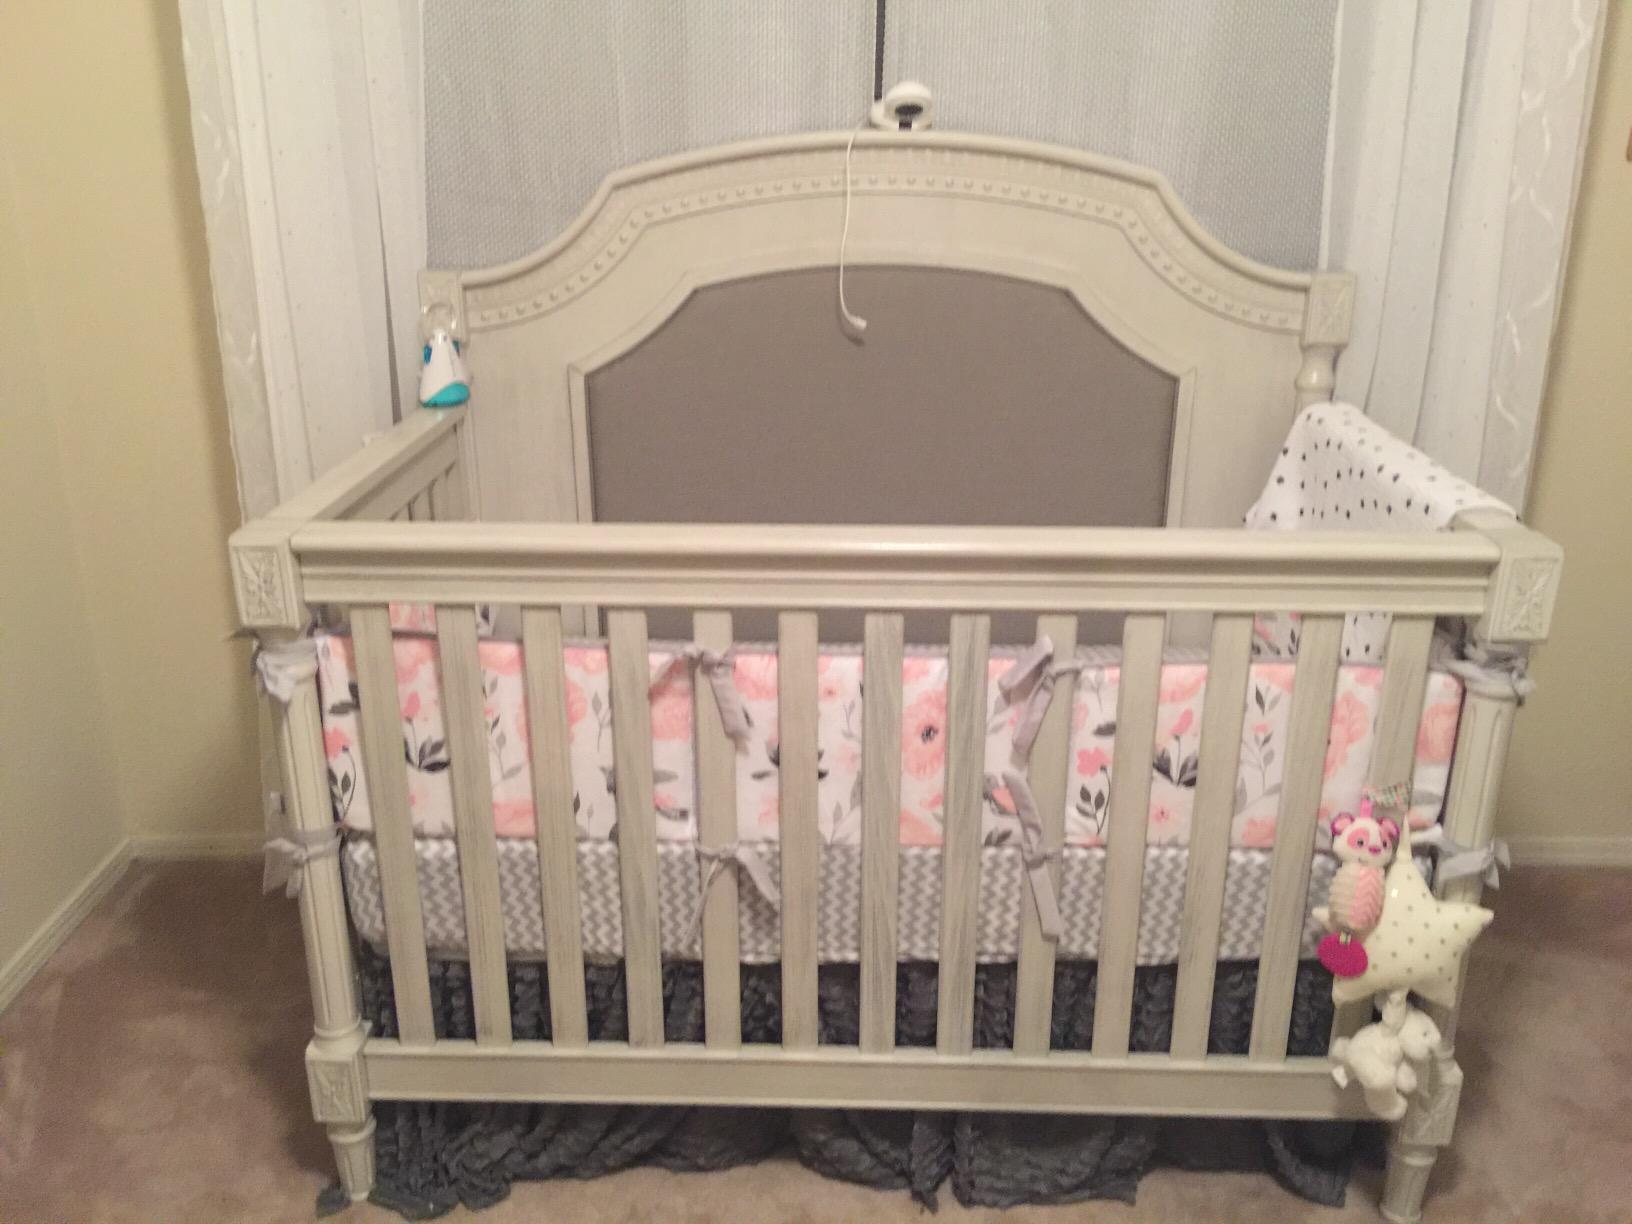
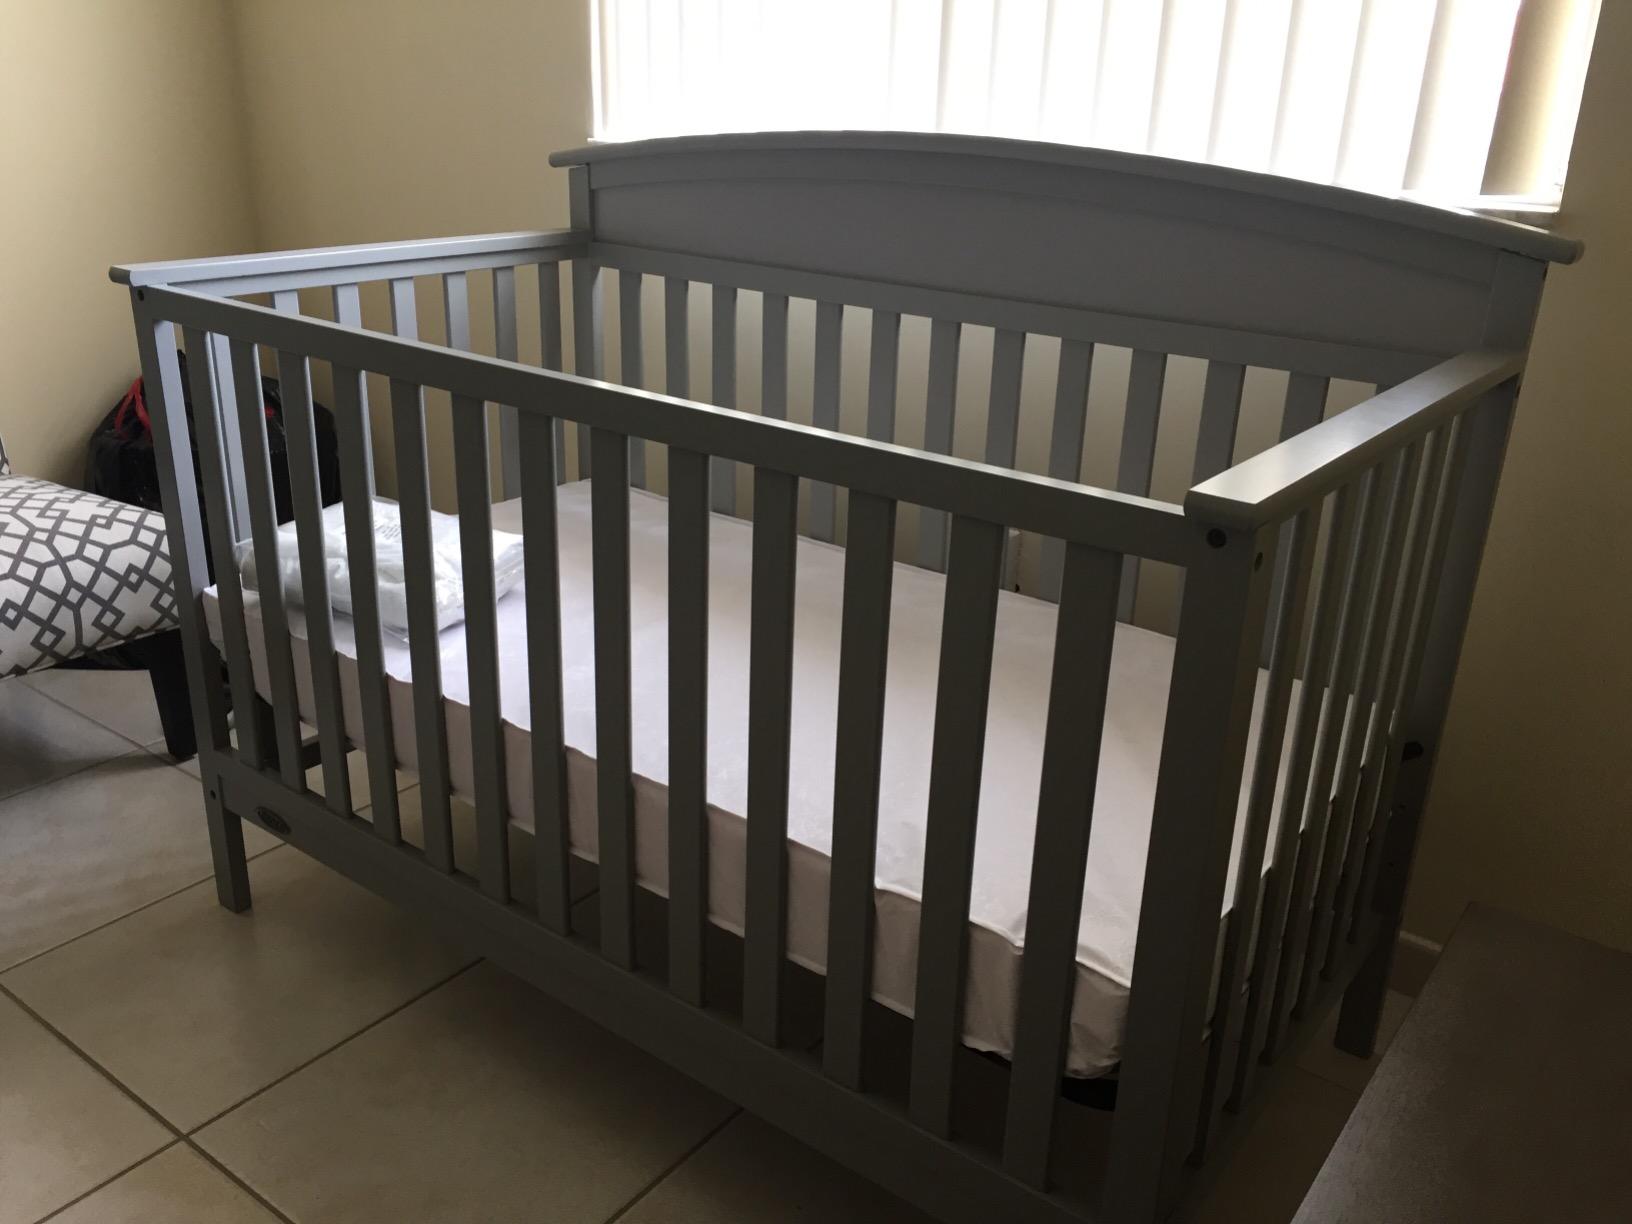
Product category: products_crib
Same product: no